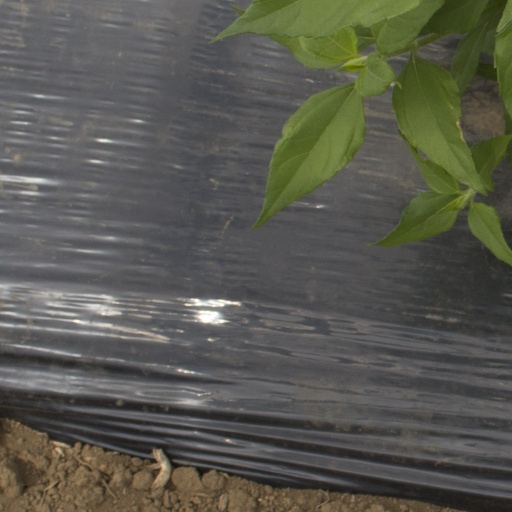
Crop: Jerusalem artichoke